Ellis Stanley Joseph

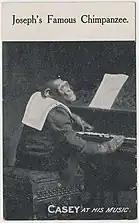
'Casey at his music' c.1910

In May 1910, 'Casey' was performing in Broken Hill, where it was reported that his "utterly human behaviour has astounded the city", and later that month in Adelaide. In August of the same year, Casey performed in Kalgoorlie, and in November in Hobart. 'Casey' had been trained in various human-like behaviours and, as well as performing acrobatic displays, would shake hands with onlookers, drink milk from a glass, use a pencil to scrawl an autograph on paper, wind a watch, smoke a cigarette or pipe, play music including on the mouth organ, sweep with a broom, and "nurse any babies handed to him with wonderful care".